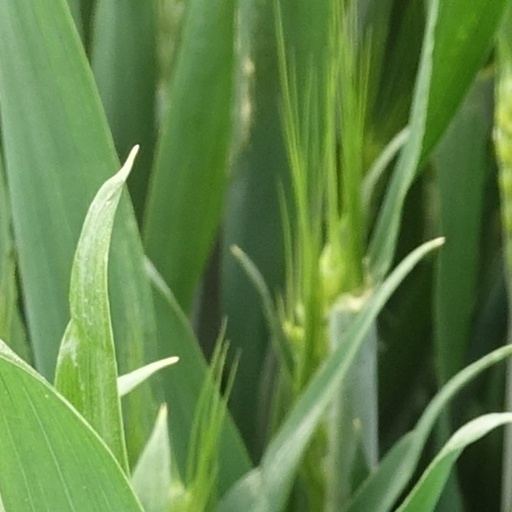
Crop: wheat